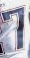
Number: 7